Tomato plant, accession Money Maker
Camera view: horizontal (90 deg, fisheye); turntable rotation: 60 degrees
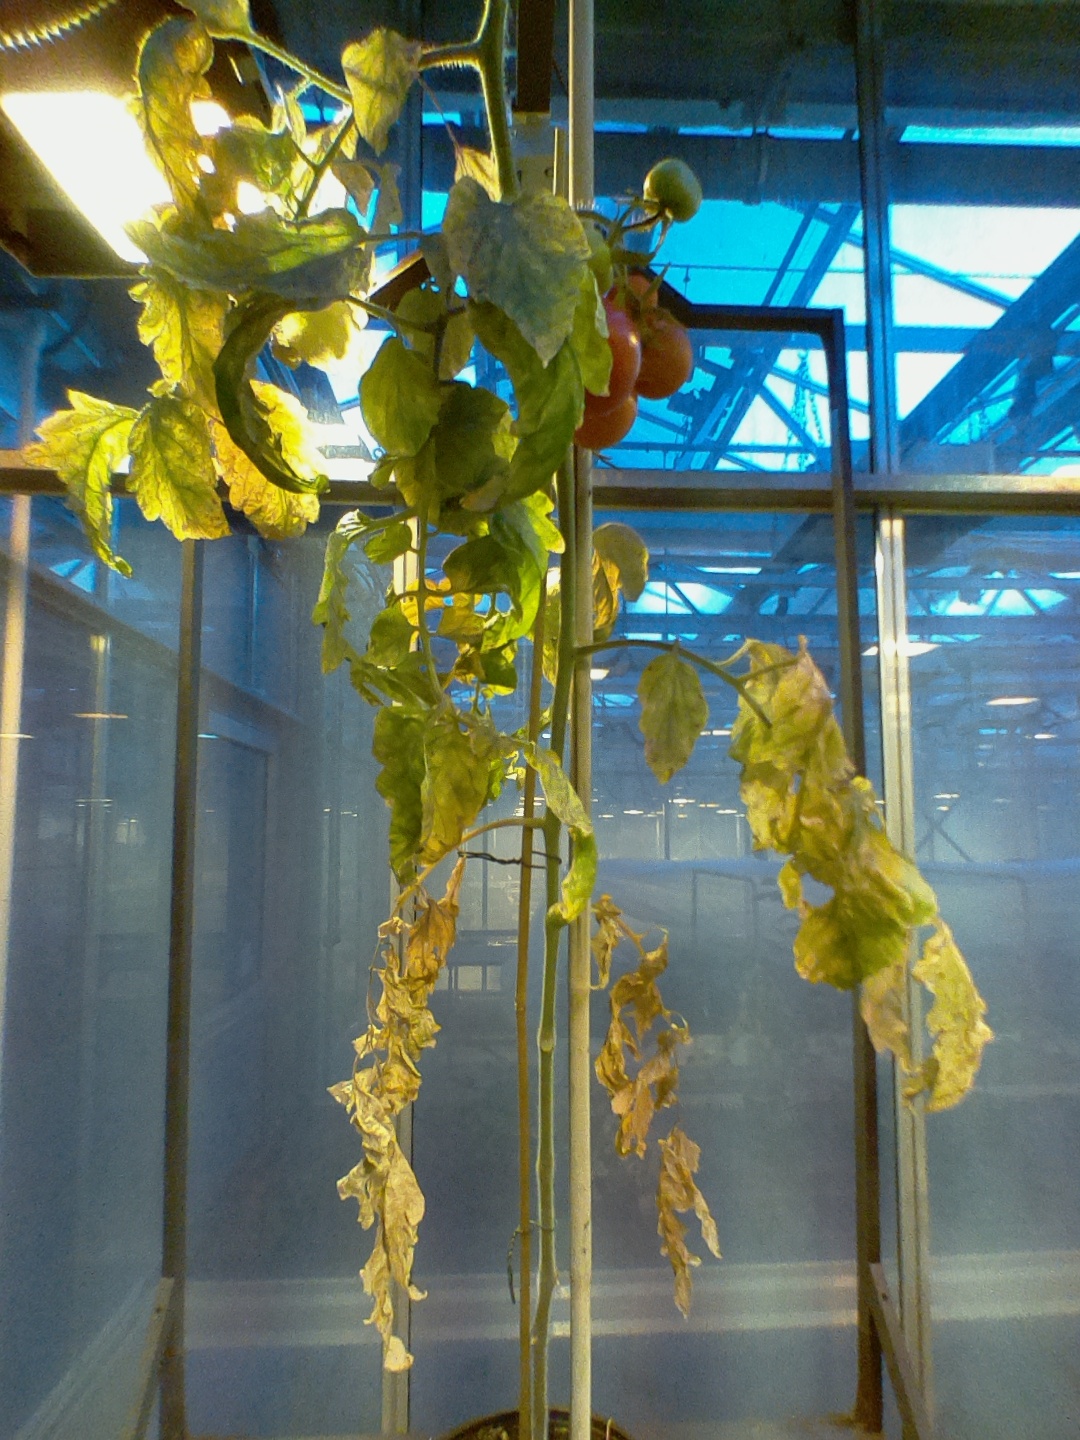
BBCH growth stage 86: 60%-70% of fruits show typical fully ripe color